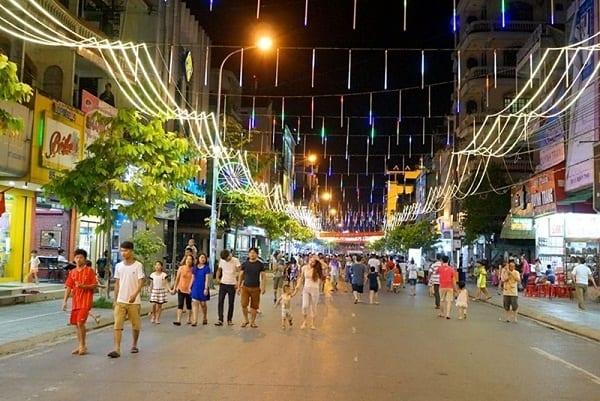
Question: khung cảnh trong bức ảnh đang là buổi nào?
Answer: buổi tối